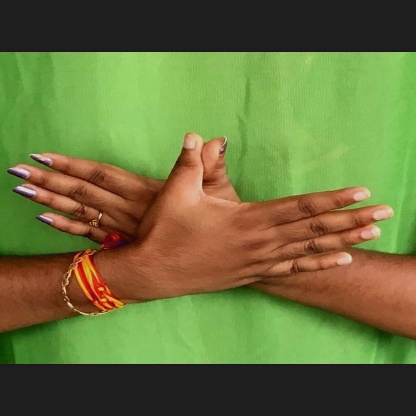
Mudra: Garuda